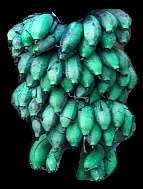
Variety: rasbale
Grade: grade3